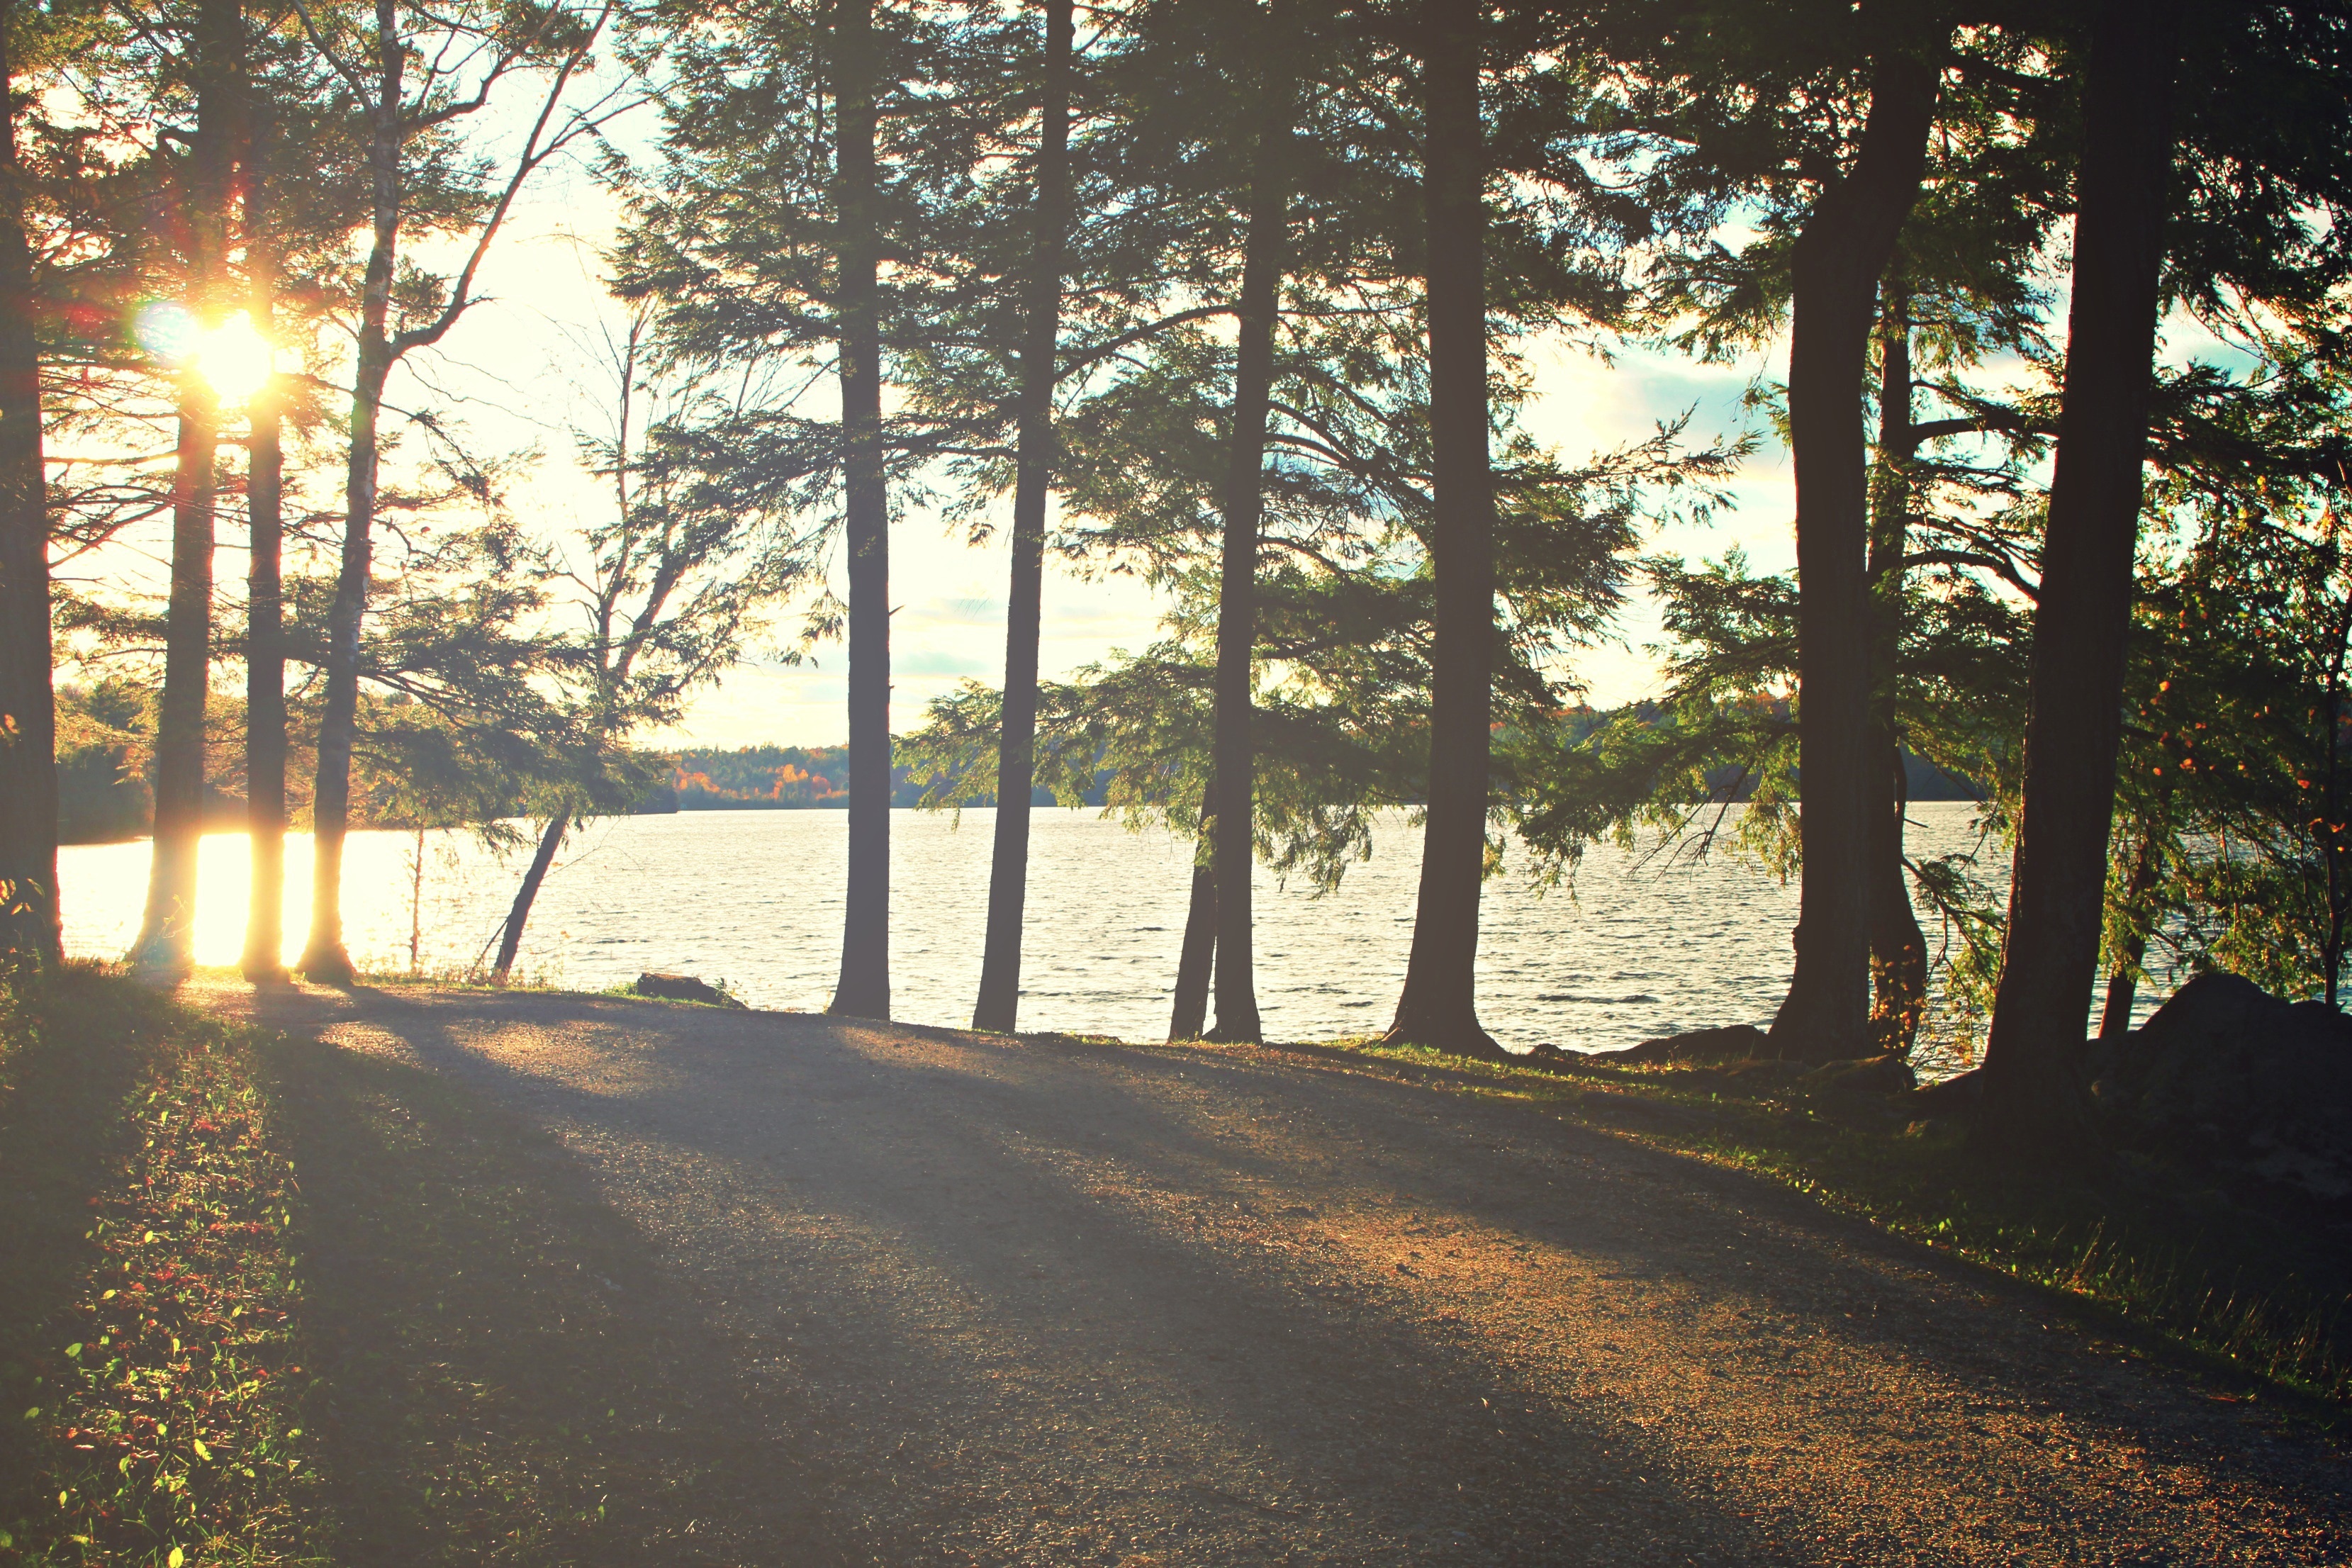
tree, nature, forest, light, sun, sunset, sunlight, morning, leaf, evening, autumn, season, woodland, woody plant